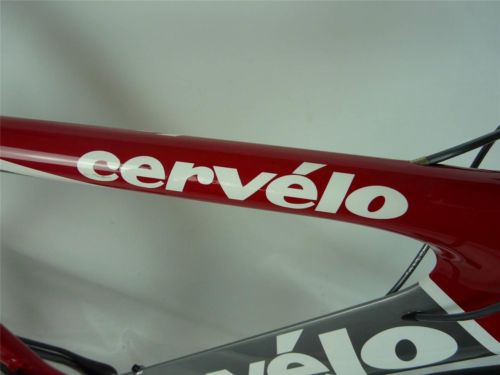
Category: bicycle